Mecklenburg

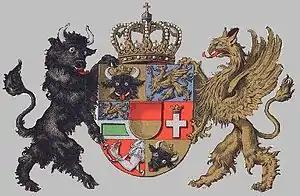
Historical 7-field coat of arms, symbolizing the seven lordships of Mecklenburg: The duchy of Mecklenburg, the princedoms (former dioceses) of Schwerin and Ratzeburg, the county of Schwerin and the "Herrschafts" (lordships) of Rostock, Werle and Stargard.

Like many German territories, Mecklenburg was sometimes partitioned and re-partitioned among different members of the ruling dynasty. In 1621 it was divided into the two duchies of Mecklenburg-Schwerin and Mecklenburg-Güstrow. With the extinction of the Güstrow line in 1701, the Güstrow lands were redivided, part going to the Duke of Mecklenburg-Schwerin, and part going to the new line of Mecklenburg-Strelitz.